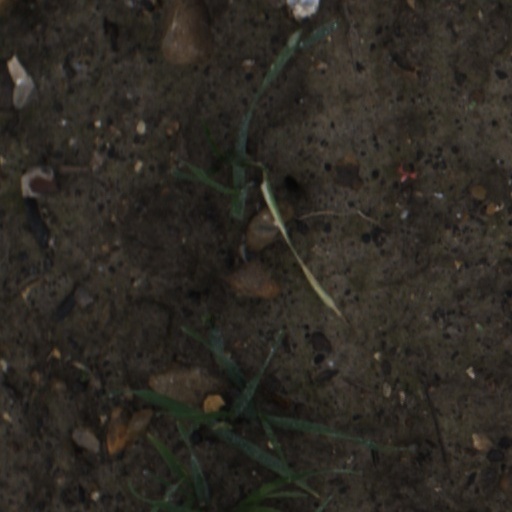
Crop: wheat